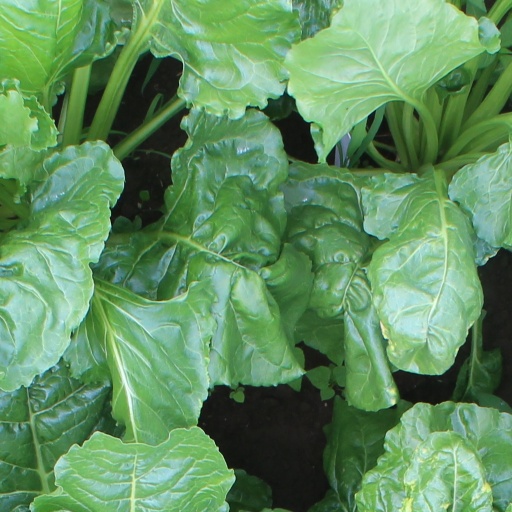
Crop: sugar beet